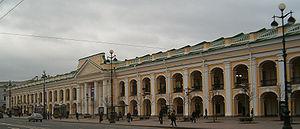
Gostiny dvor est un terme générique russe désignant les halles: un marché couvert ou un centre commercial. Ces structures rassemblaient de petites boutiques où les marchands d'autres villes pouvaient, à des moments déterminés, venir vendre leurs marchandises. Construits dans chaque grande ville de Russie au cours des premières décennies du XIXᵉ siècle, ils sont de beaux exemples de l'architecture néoclassique.